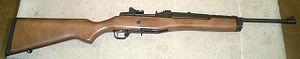
La carabine Ruger Mini-14 est une arme à feu semi-automatique fabriquée par la firme américaine Ruger.